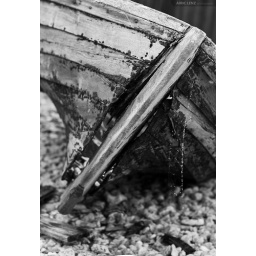
I found this old boat on the beach near a very small fisher-village called Helgumannen.